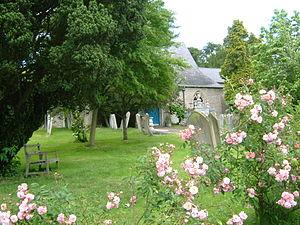
Wateringbury est une localité du Kent, au Royaume-Uni.